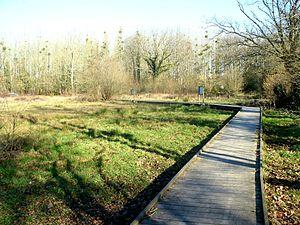
Passerelle traversant une zone humide entre la rue des peupliers et la fontaine de Pont-Bellec.
Languidic est une commune française située dans le département du Morbihan en région Bretagne.